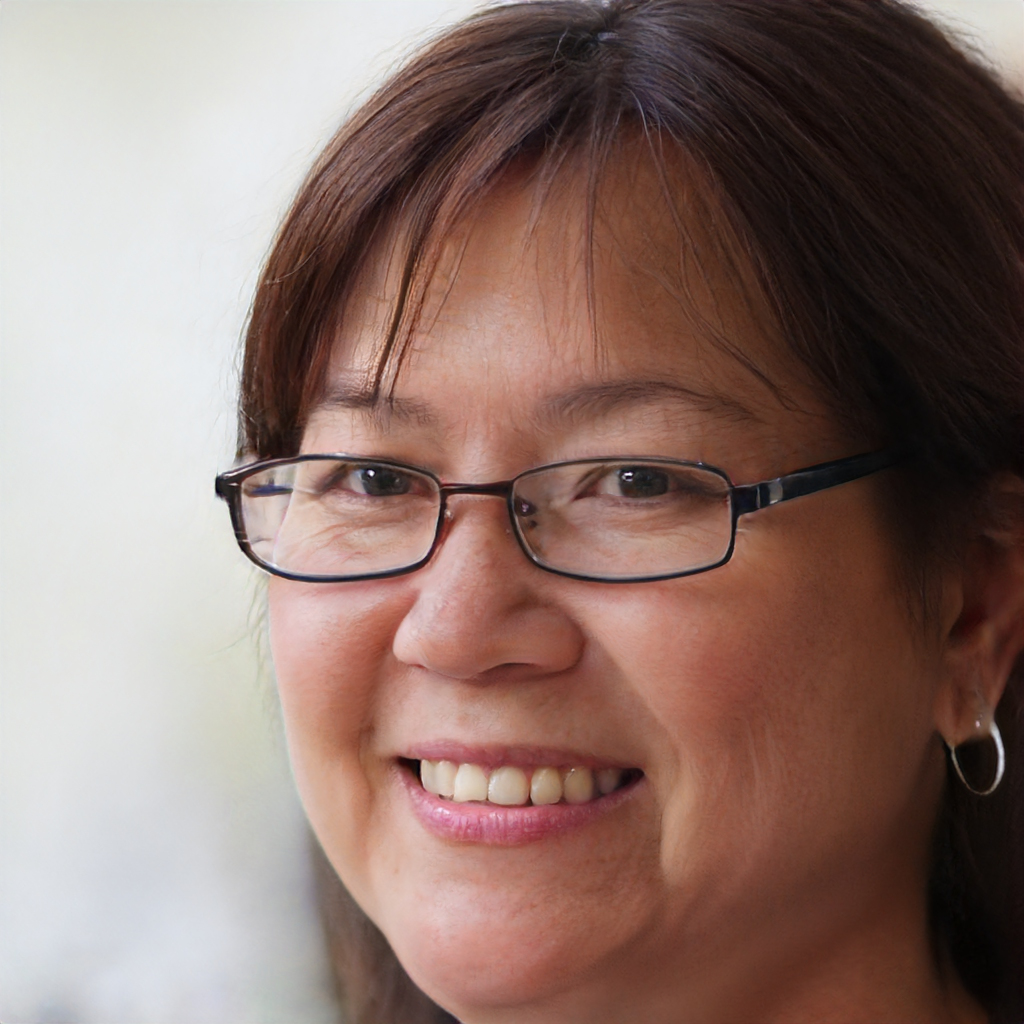
Gender: Female